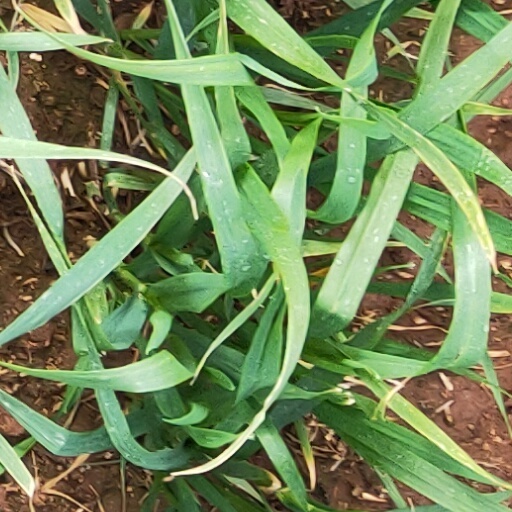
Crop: wheat